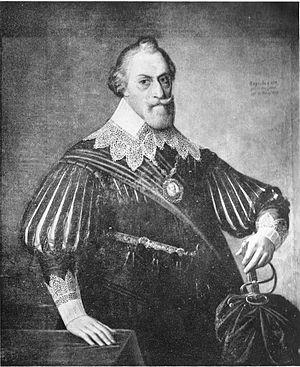
Bogusław XIV de Poméranie ou Bogislav XIV fut le dernier duc de Poméranie. Il porte les titres de duc de Stettin, Cassubiorum et Vandalorum; Prince de Rügen; et Prince-évêque Luthérien de Cammin.